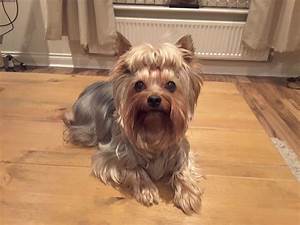
Label: cane